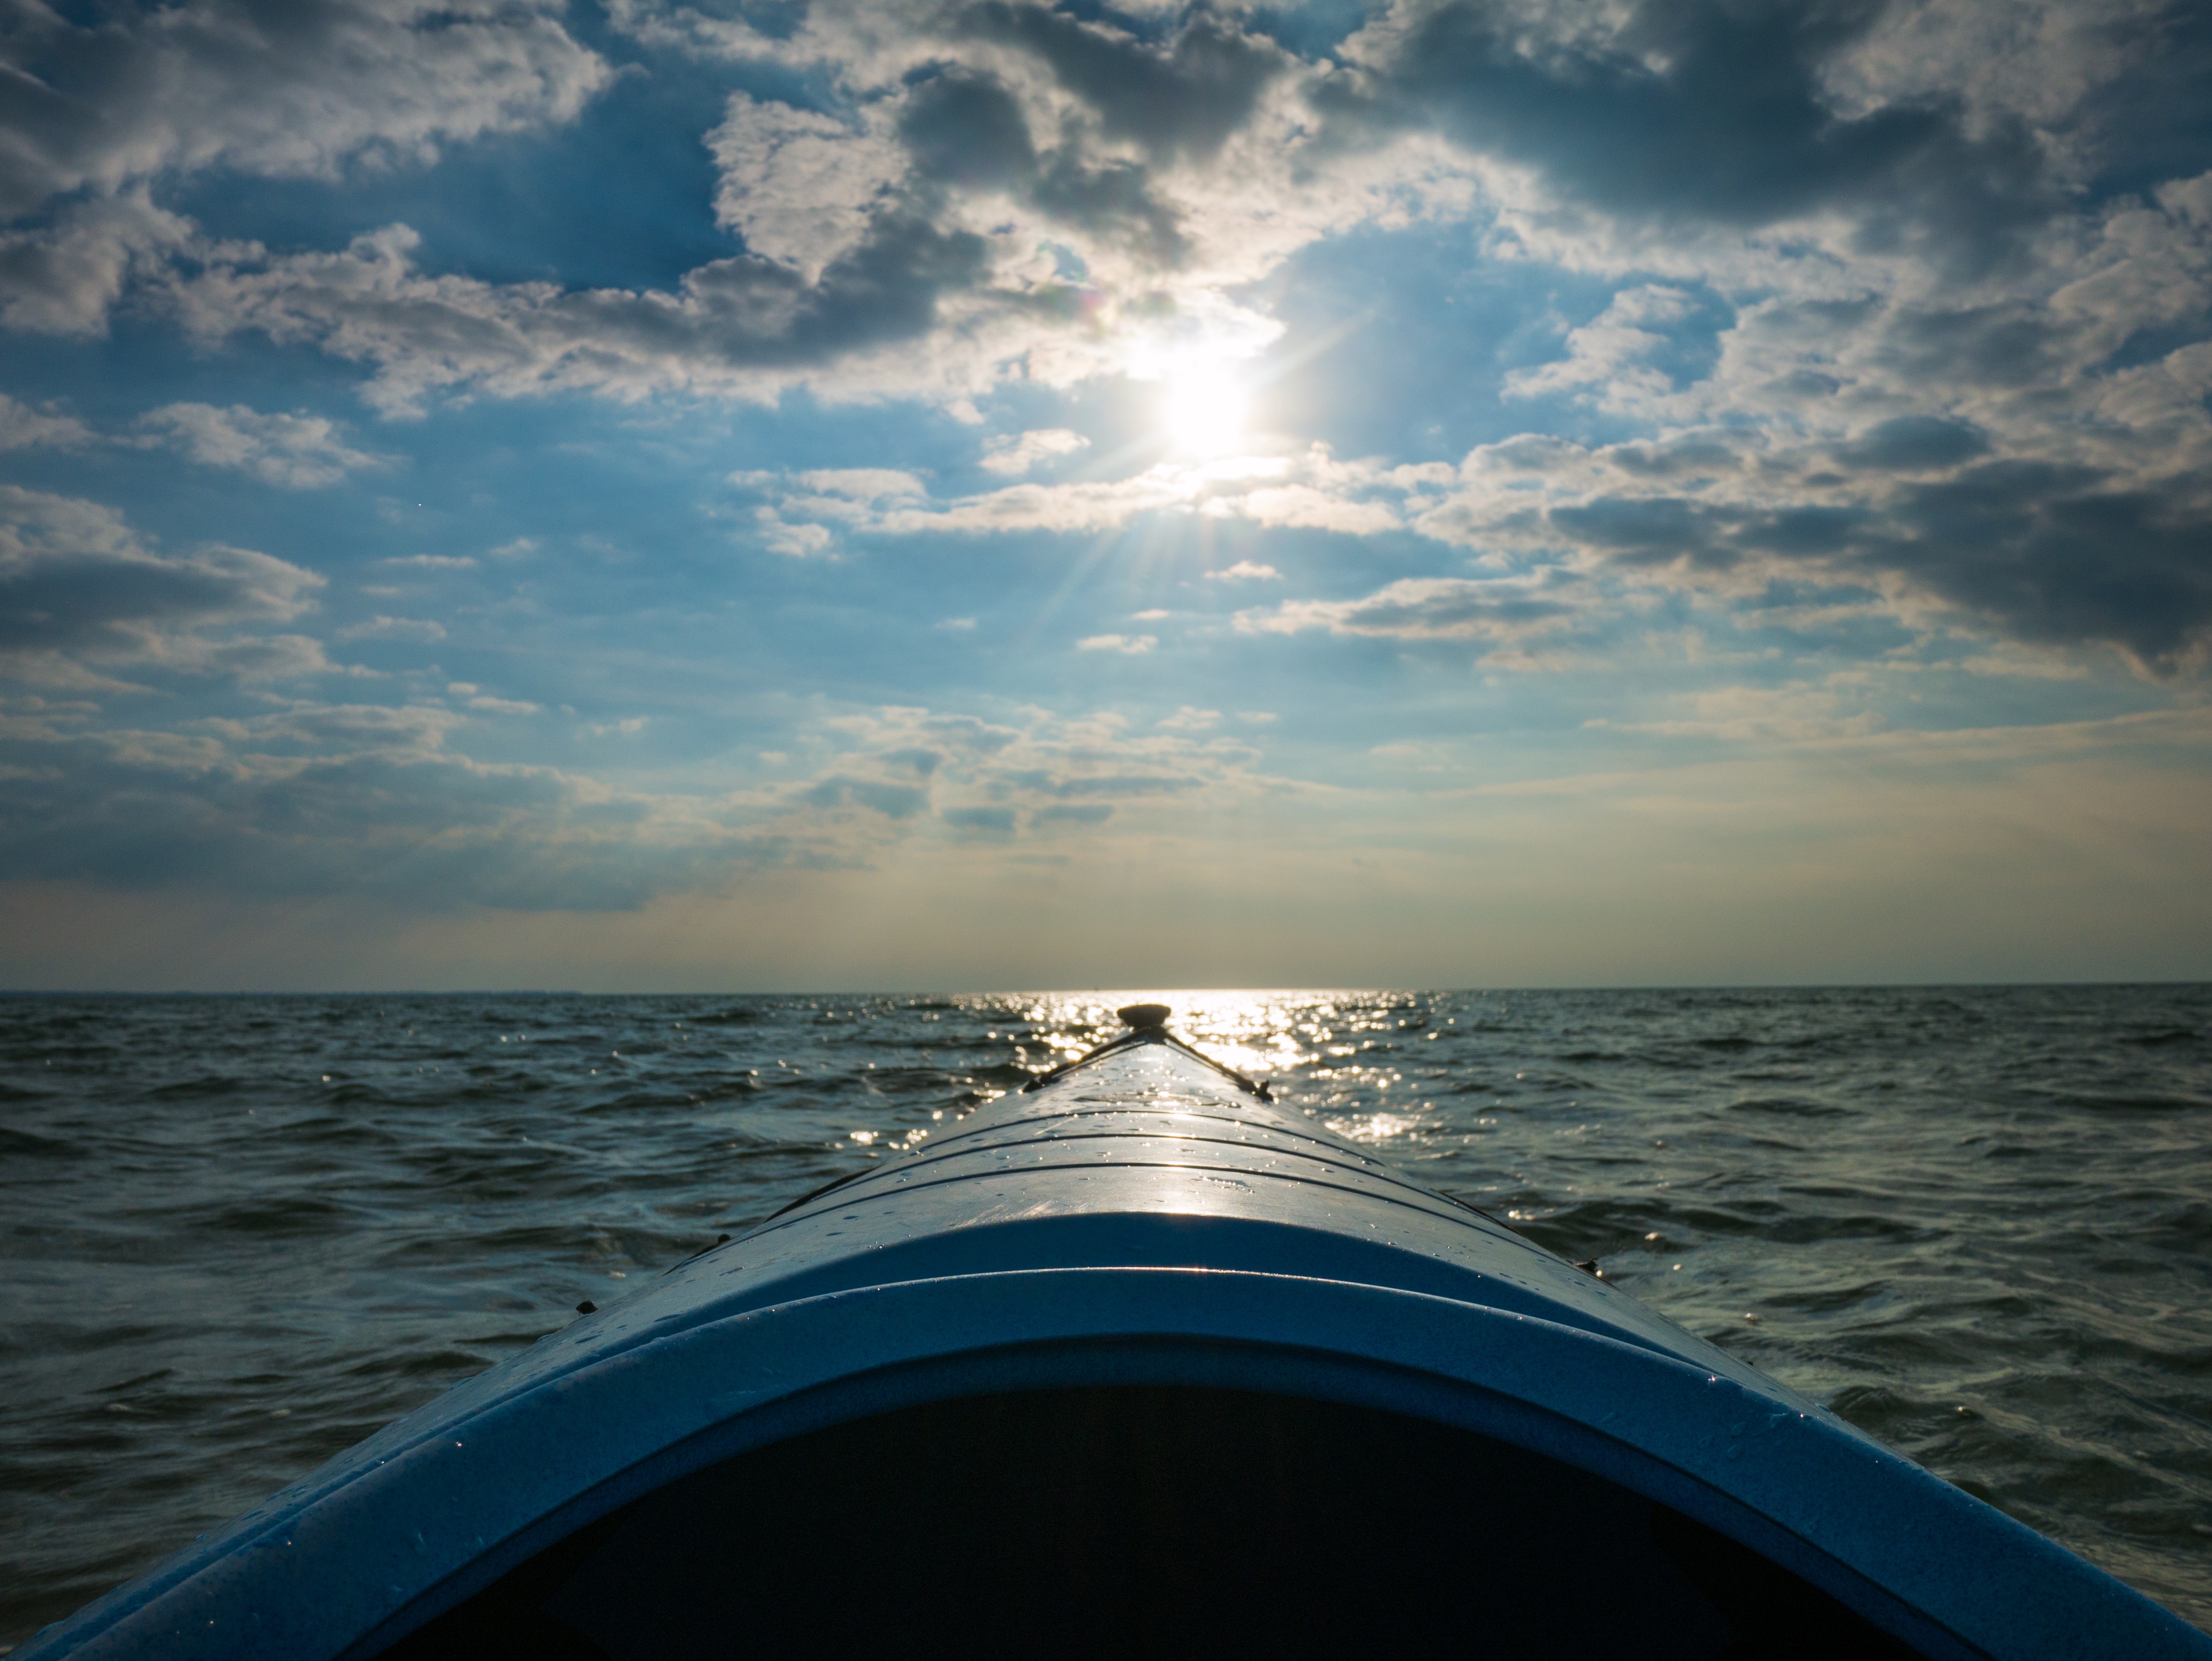
sea, ocean, horizon, cloud, sunset, boat, vehicle, boating, watercraft